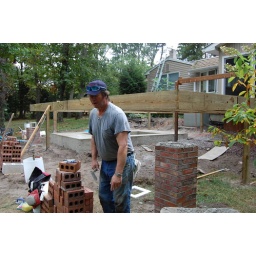
The completed tower will rise several feet above that wooden rail